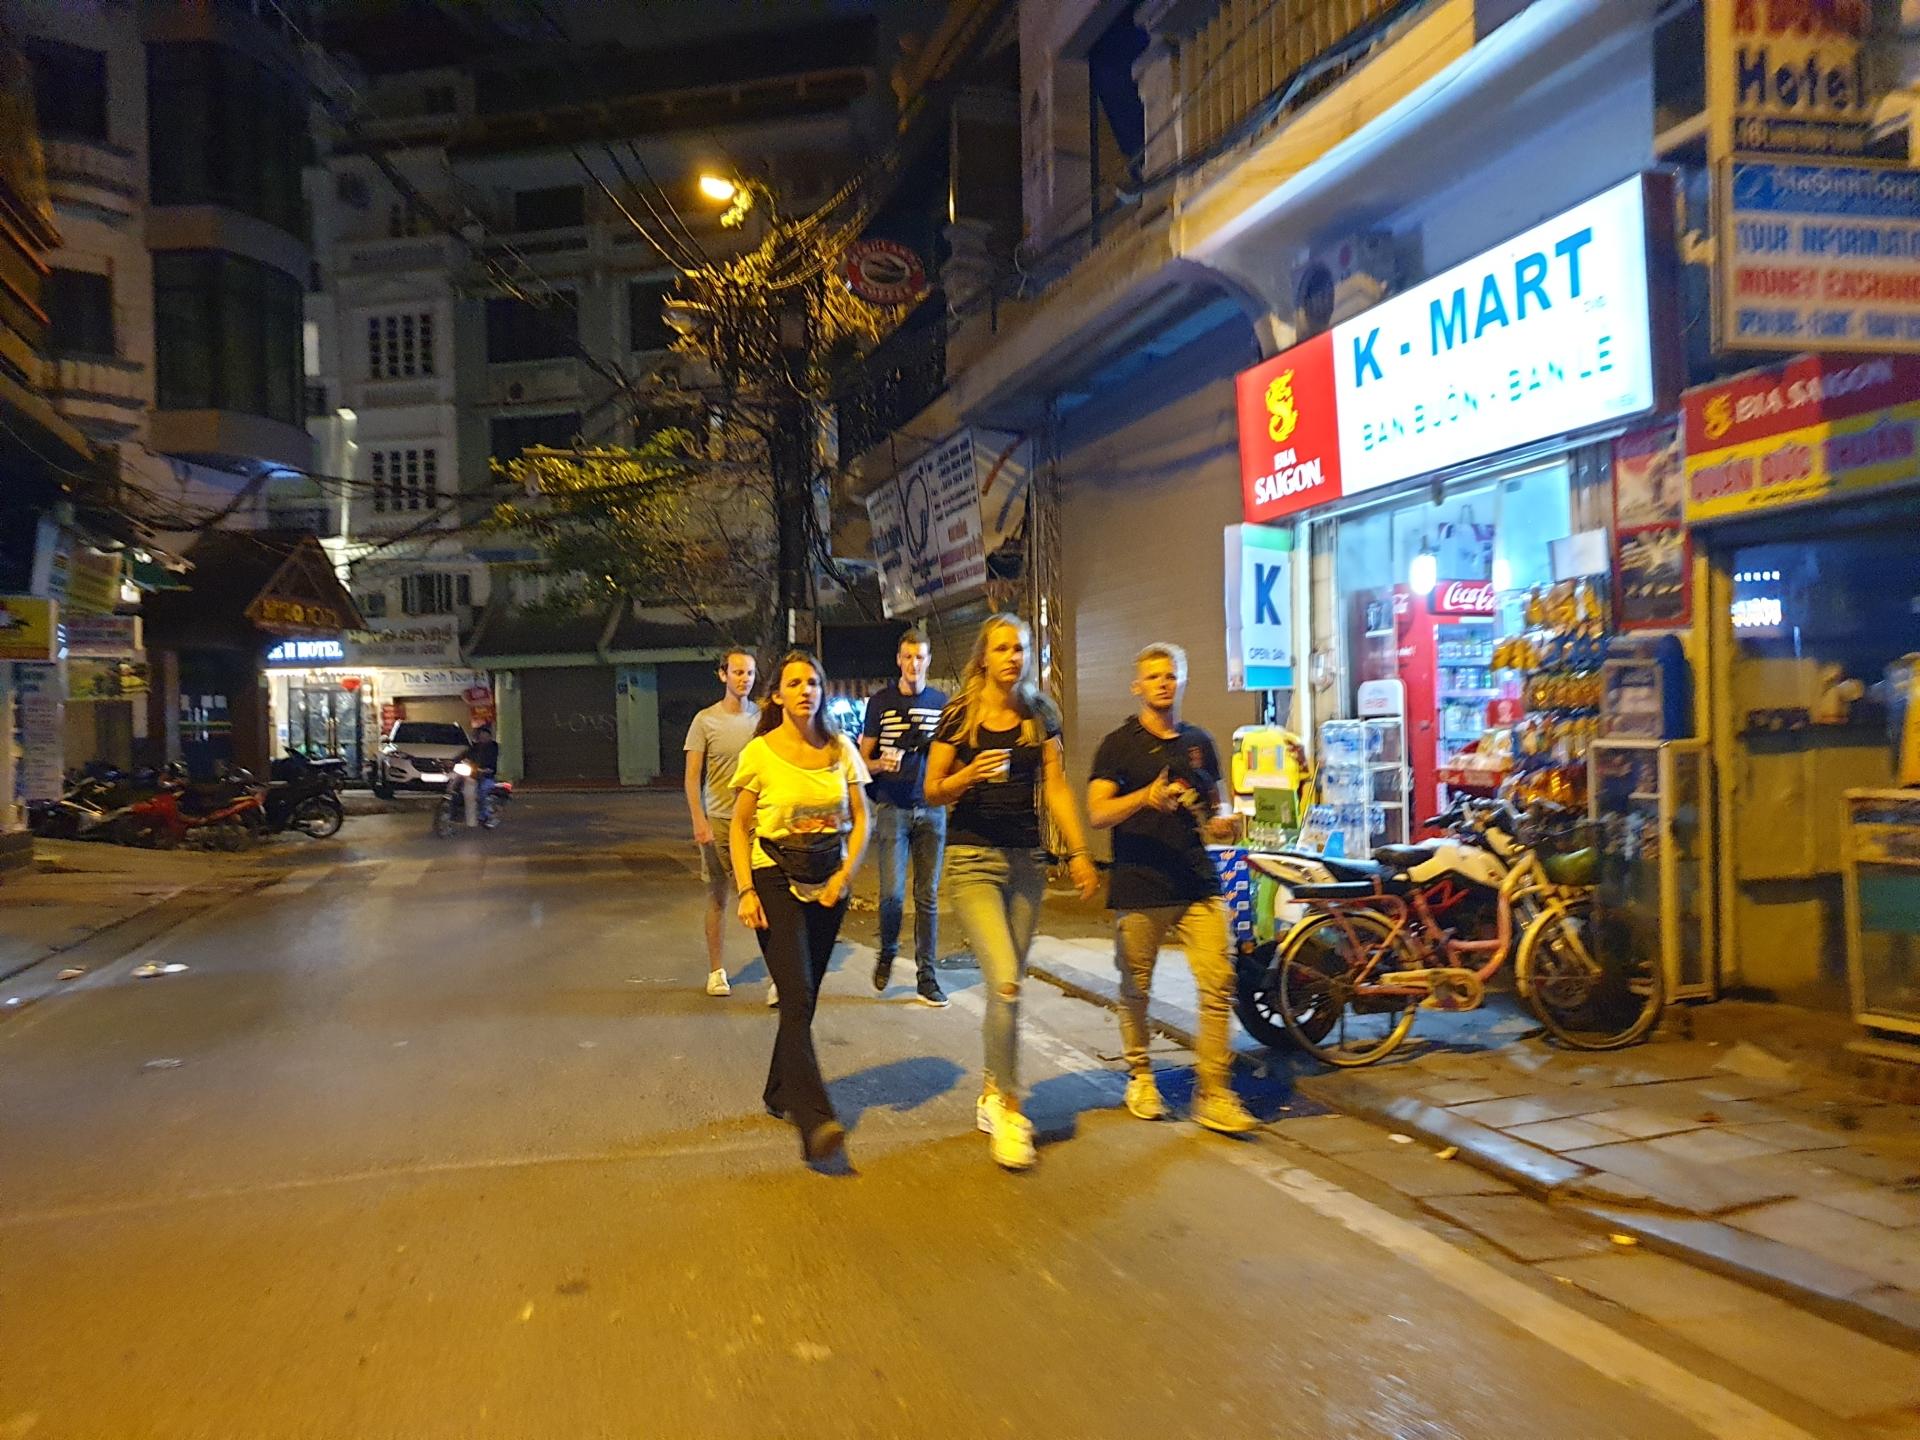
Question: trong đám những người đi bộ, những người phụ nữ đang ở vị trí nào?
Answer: những người phụ nữ đang đi trước trong đám những người đi bộ